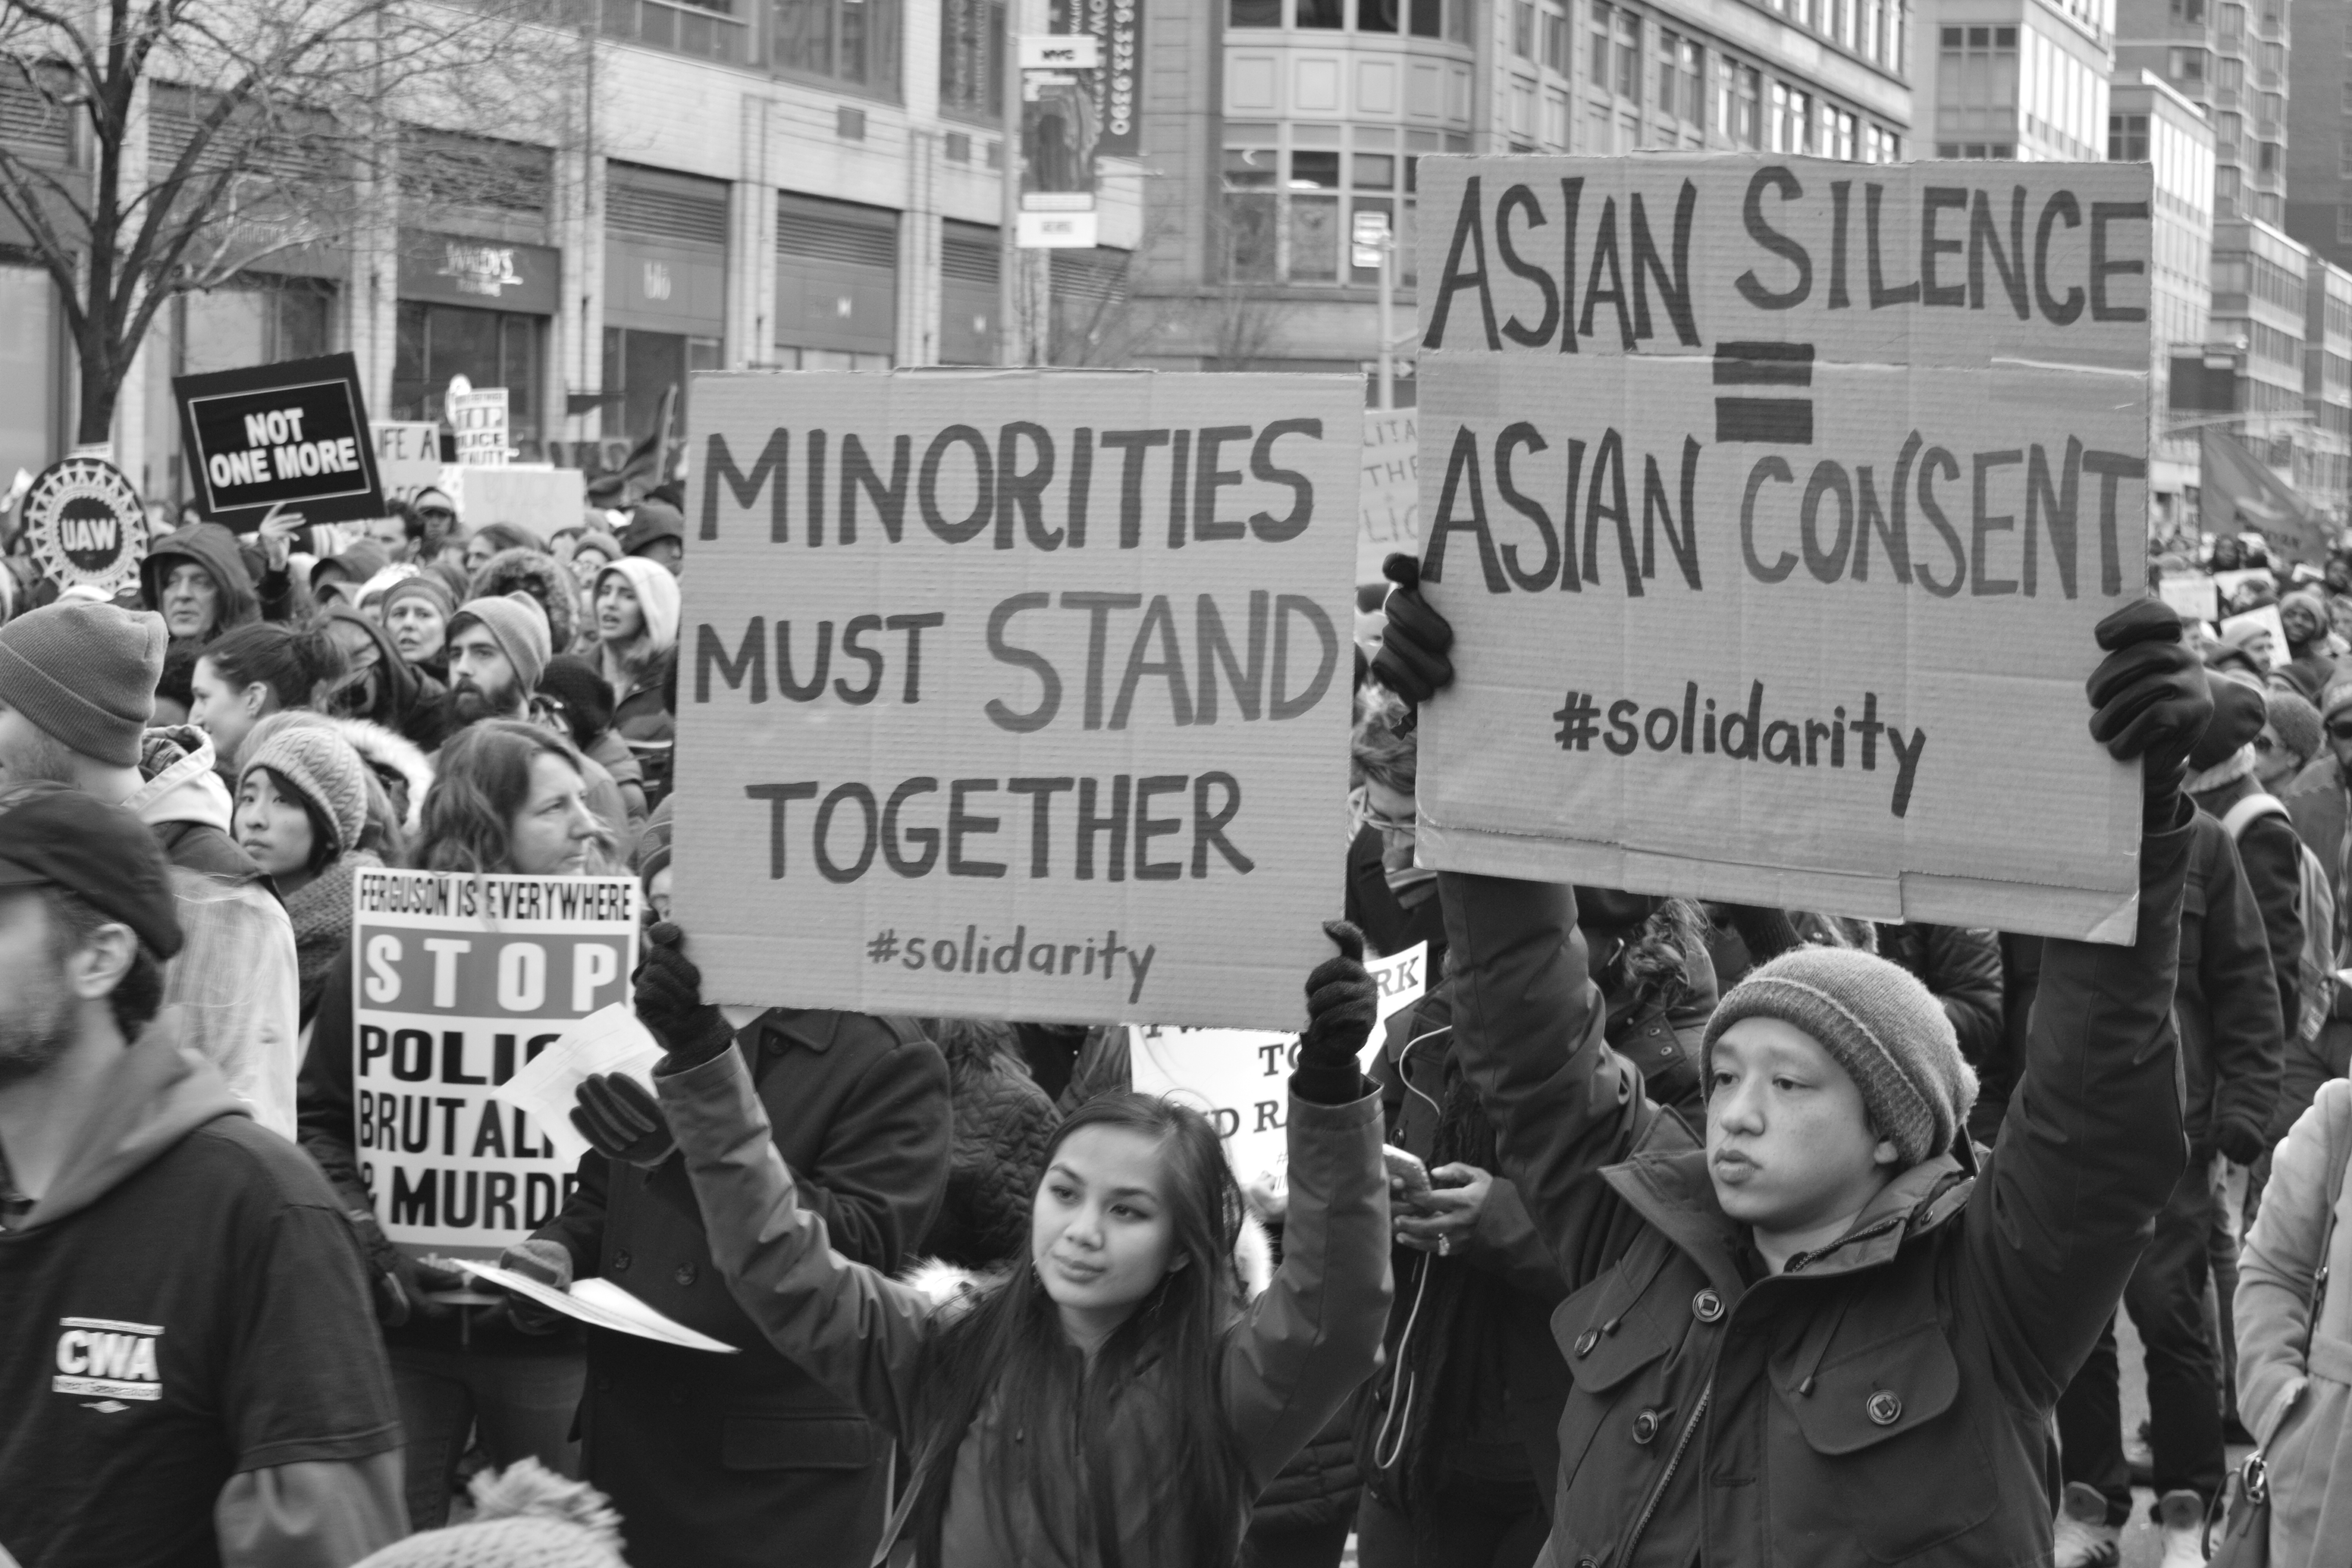
black and white, people, night, urban, manhattan, crowd, asian, nyc, peace, black, monochrome, education, blackandwhite, justice, newyorkcity, calle, nuevayork, police, march, solidarity, policia, demonstration, protest, nikond3300, nypd, africanamerican, lives, handsup, protesters, abuse, matter, dontshoot, michaelbrown, abuso, nojusticenopeace, protestas, icantbreathe, ericgarner, blacklivesmatter, handsupdontshoot, millionsmarchnyc, marching, monochrome photography